Aquinnah, Massachusetts

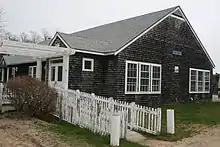
Aquinnah town hall

On the national level, Aquinnah is a part of Massachusetts's 9th congressional district, and is represented by William Keating. The state's senior member of the United States Senate is Elizabeth Warren. The junior Senator is Ed Markey.